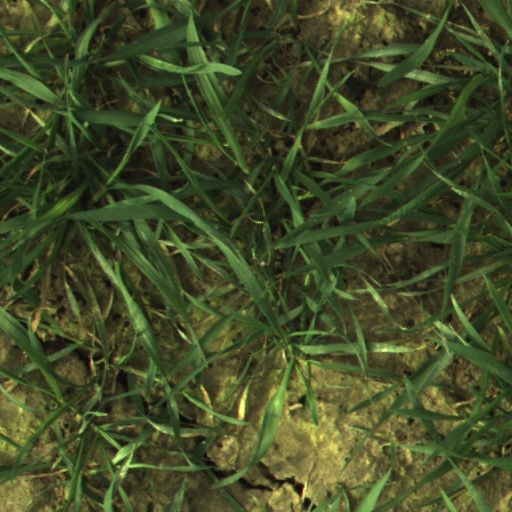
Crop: wheat